U-Right

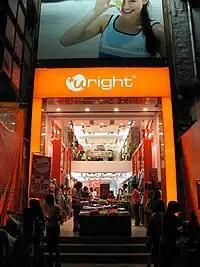
Former U-Right outlet in Cheung Chau

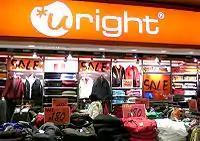
Former U-Right outlet in Shun Tak Centre, Sheung Wan

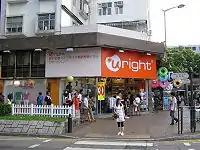
Former U-Right outlet in Sai Kung

U-Right International Holdings Limited, or U-Right, was a garment distributor and retailer headquartered in Hong Kong. It offered men's and ladies' casual wear under the brand name of U-Right through retail outlets and distribution points. It utilized and licensed the Swedish Texcote technology, which is a material processing technology based on the principles of nano-technology. It also had its own production base in Shunde and Shenzhen of Guangdong to develop its nano-technology products.